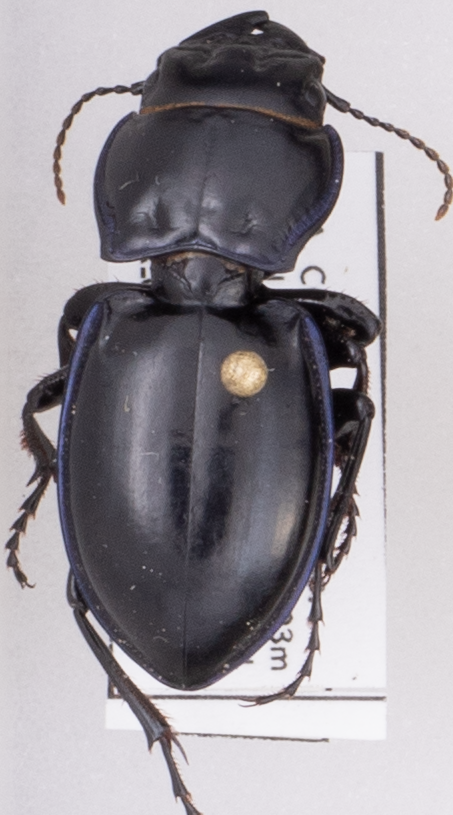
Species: Pasimachus elongatus
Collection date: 2022-09-14
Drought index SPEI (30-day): -1.216
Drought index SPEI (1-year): -1.594
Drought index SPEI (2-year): -1.45